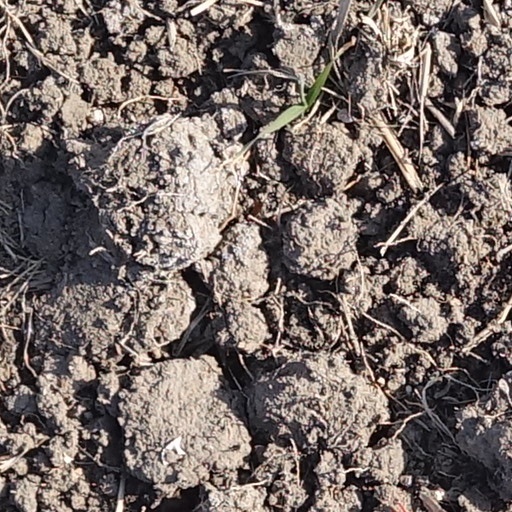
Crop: wheat